Weeks Cemetery

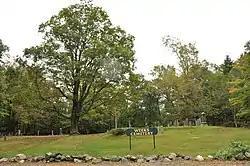

Weeks Cemetery is a historic cemetery at the corner of Sudbury Street and Concord Road in Marlborough, Massachusetts. The cemetery was established in 1837, as one of several neighborhood burying grounds established in the city in the first half of the 19th century. It is organized around 34 family plots, only two of which post-date 1934. More than 100 people are buried there, including in unmarked graves. It is bounded by a typical New England fieldstone wall that probably dates to early in the cemetery's history.